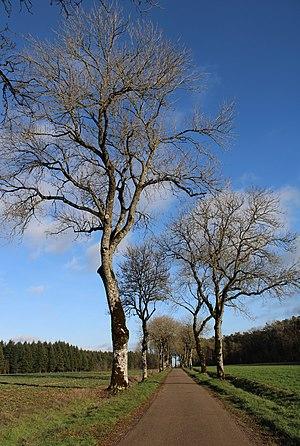
La D290, route bordée d'arbres menant à Balesmes-sur-Marne
Balesmes-sur-Marne est une ancienne commune française située dans le département de la Haute-Marne en région Grand Est.